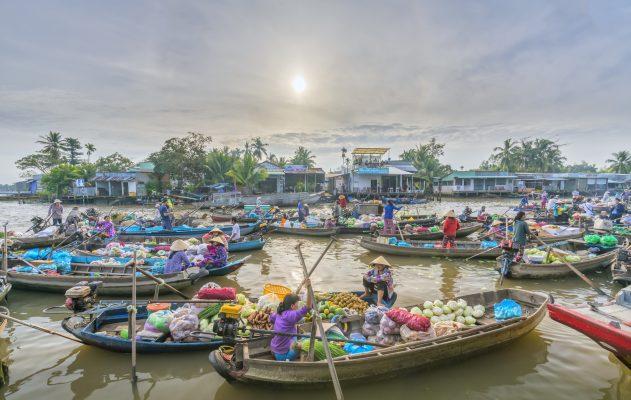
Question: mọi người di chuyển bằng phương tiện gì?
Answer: họ đi lại bằng ghe